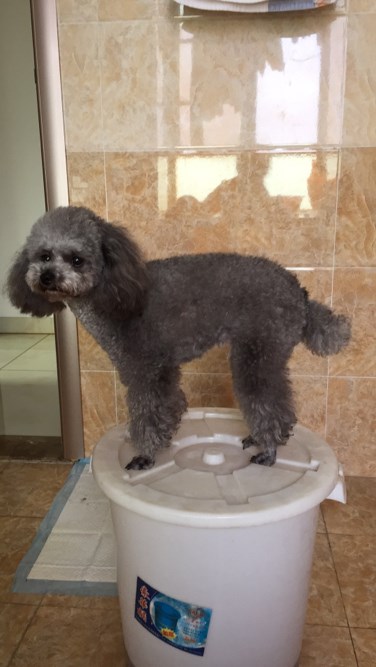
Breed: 2925-n000114-toy_poodle